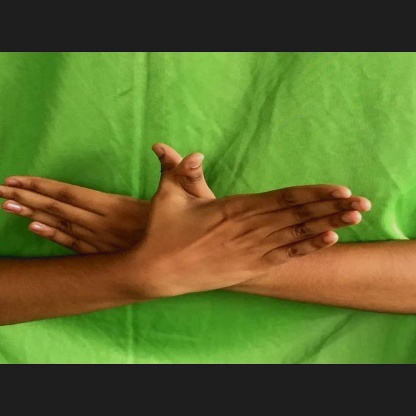
Mudra: Garuda